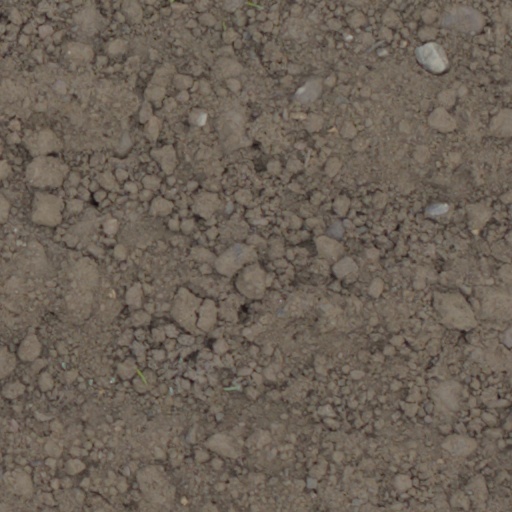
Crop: wheat